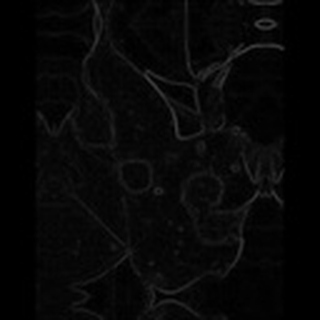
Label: cotton_target_spot